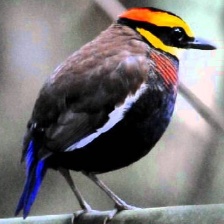
Species: BANDED PITA
Scientific name: HYDRORNIS GUAJANA